Hines Ward

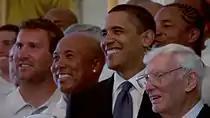
Ward and the Steelers with Barack Obama in 2009

On April 25, 2009, the Steelers signed Ward to a four-year, $22 million extension with a signing bonus of $3 million.